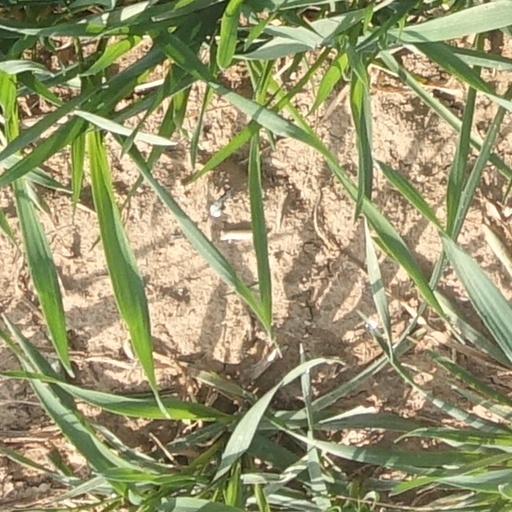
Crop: wheat